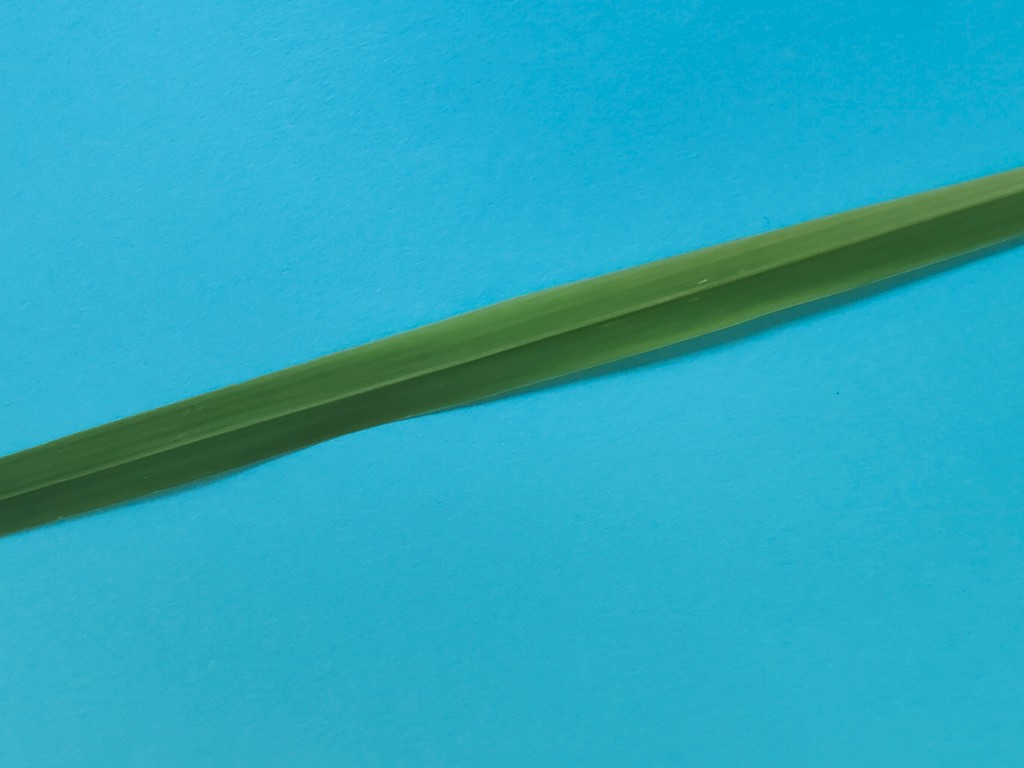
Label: Healthy